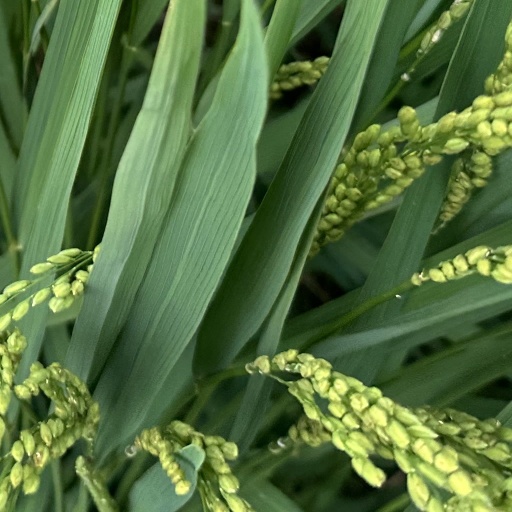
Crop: rice